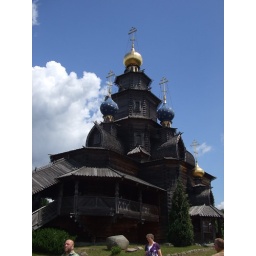
The blue and gold against the sky was breathtaking.